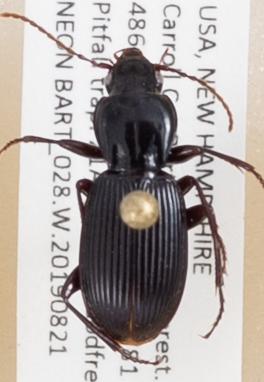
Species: Pterostichus tristis
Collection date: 2019-08-21
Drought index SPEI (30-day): -0.554
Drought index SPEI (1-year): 0.9
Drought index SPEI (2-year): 0.71